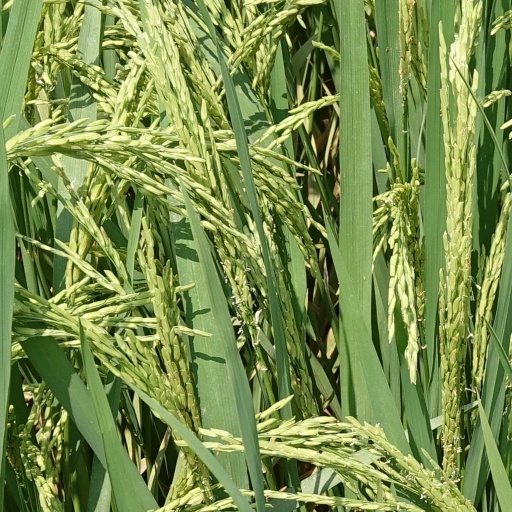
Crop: rice